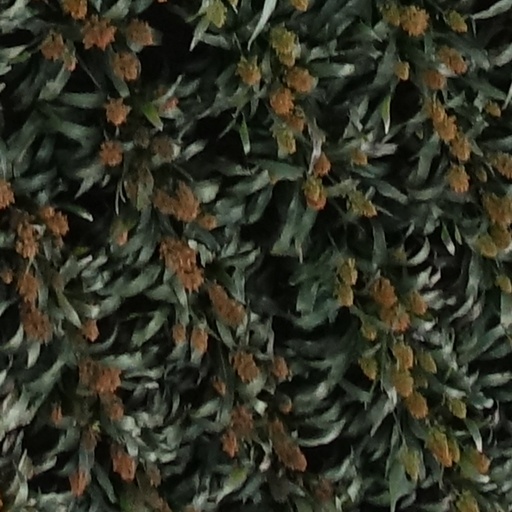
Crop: sorghum